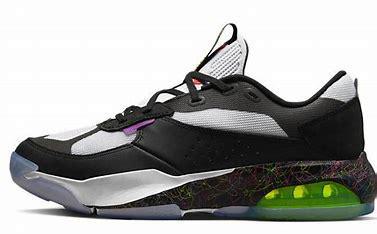
Brand: Jordan
Model: Air 200E